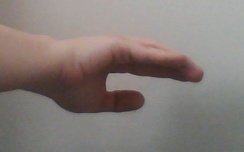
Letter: jeem